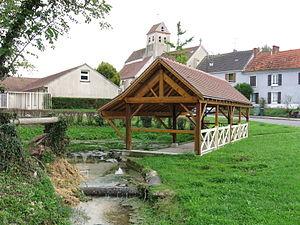
Le village et l'ancien lavoir de Vinantes. (Seine-et-Marne, région Île-de-France).
Vinantes est une commune française située dans le département de Seine-et-Marne en région Île-de-France.